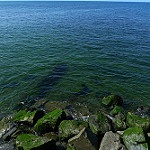
Label: sea